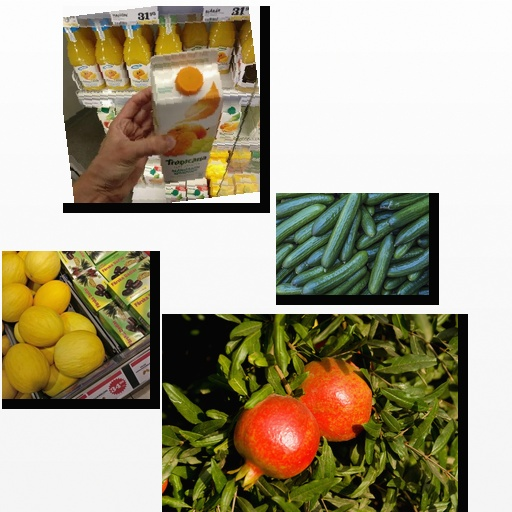
Food items: pomegranate, cucumber, mandarin_juice, melon